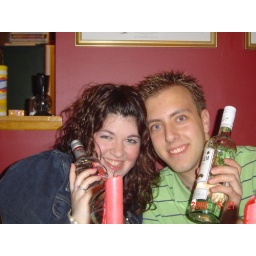
and bottles... the candle is in my face